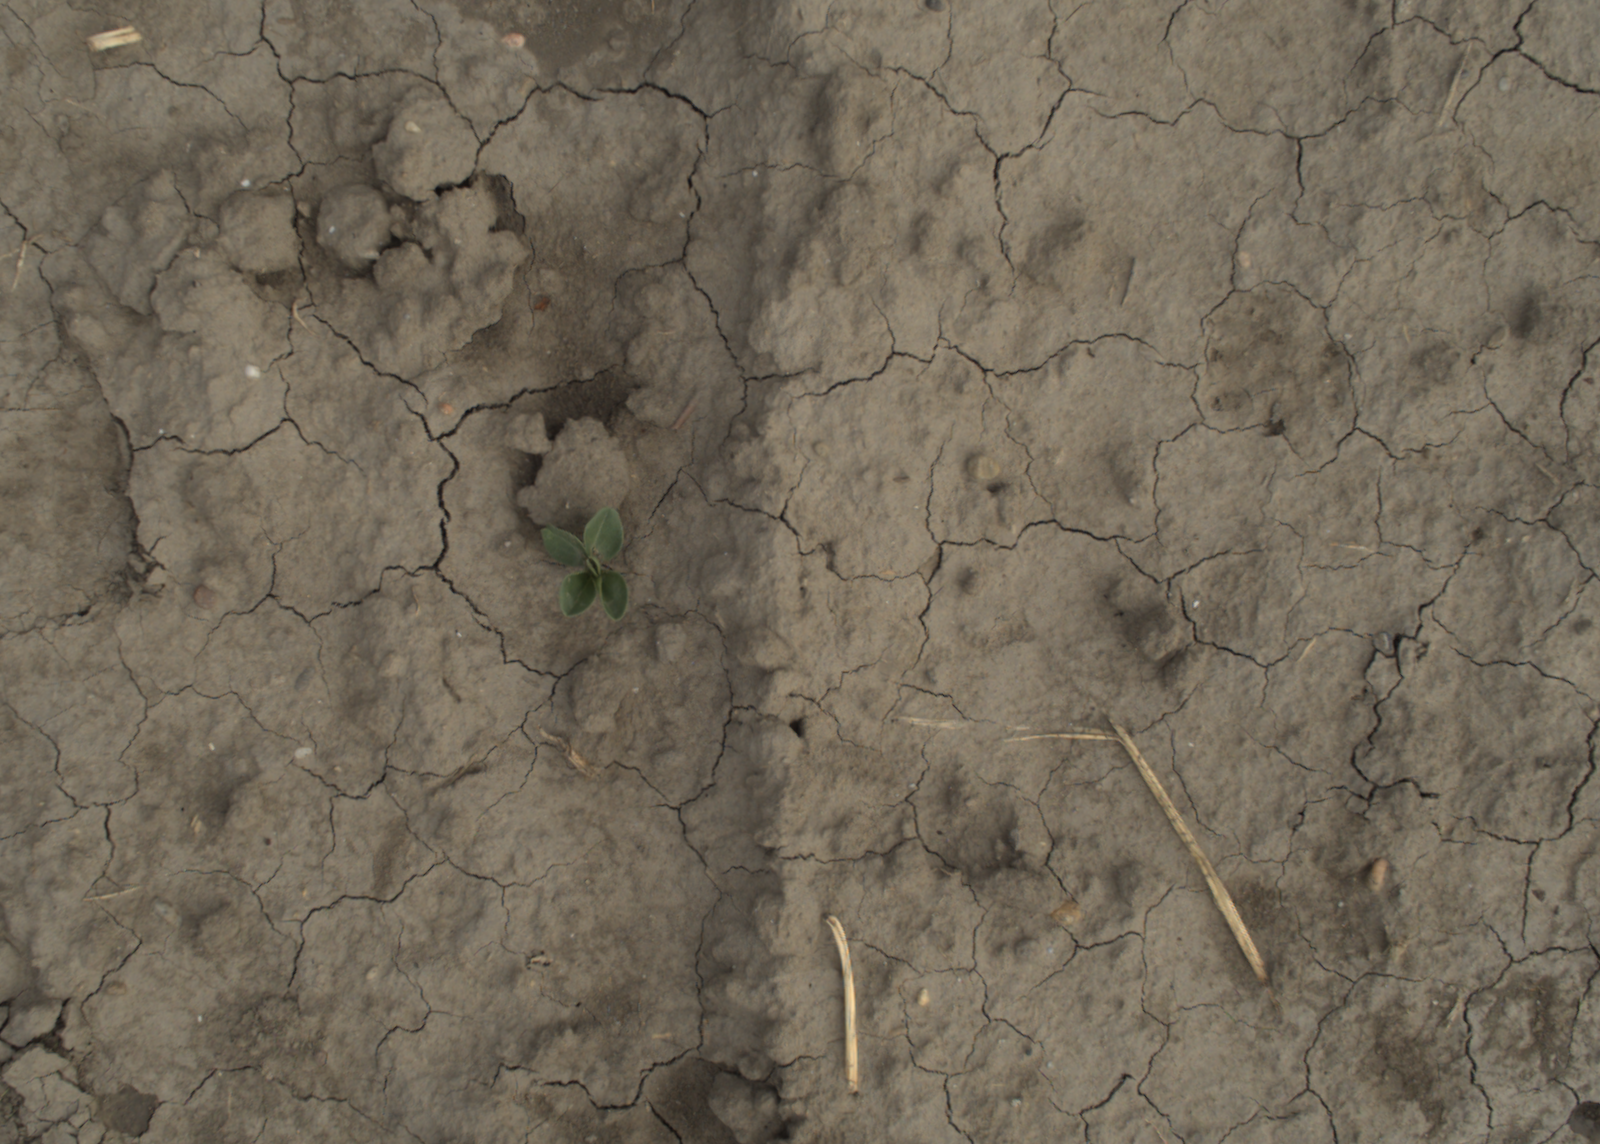
Capture date: 21.09.2021 10:48:36
Weather: mixed
Wind: light
Seeding date: 02.09.2021
Plant canopy height (mm): 962